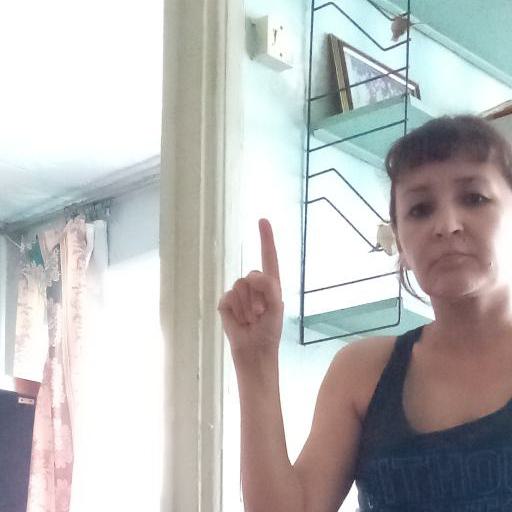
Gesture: one